Armoured reconnaissance

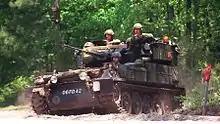
One of the British CVR(T) variants – FV107 Scimitar

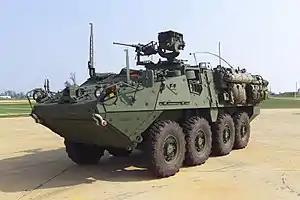
M1127 reconnaissance vehicle

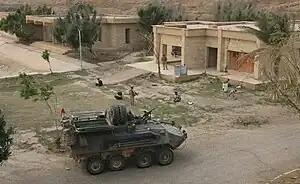
D Company, 3rd LAR Bn patrol north of Fallujah in April 2006

The United States Marine Corps light armored reconnaissance (LAR) battalions use the LAV-25, an 8×8 wheeled amphibious vehicle.